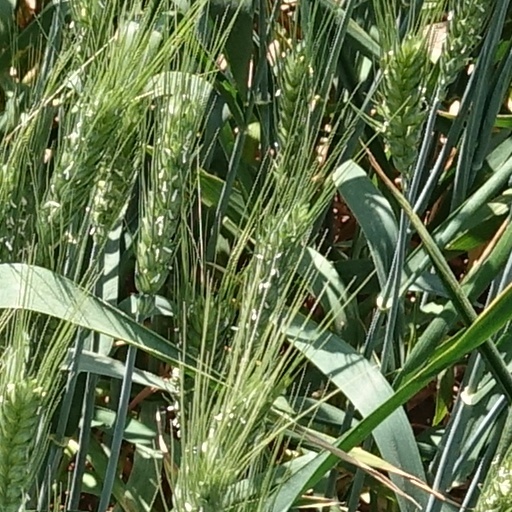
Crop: wheat